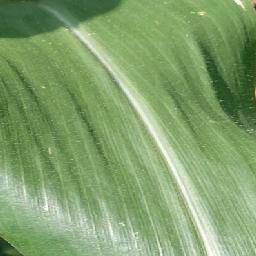
Label: Corn___healthy